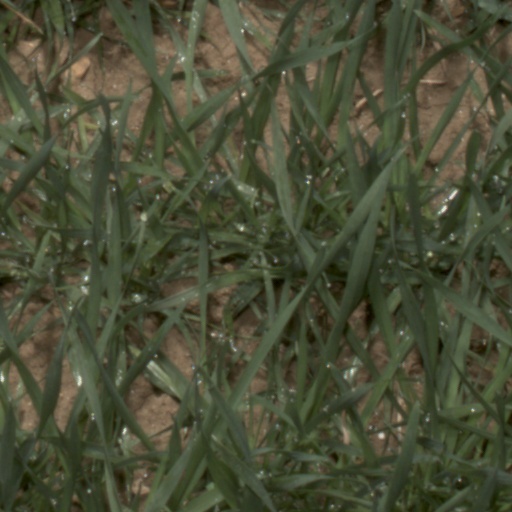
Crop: wheat